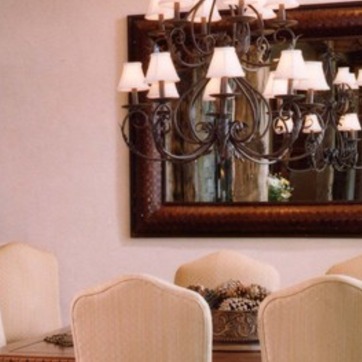
Material: mirror